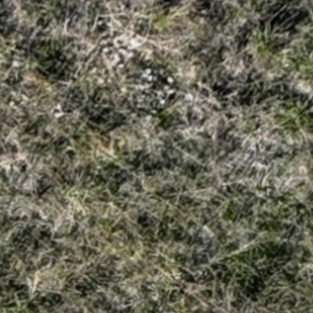
Month: october